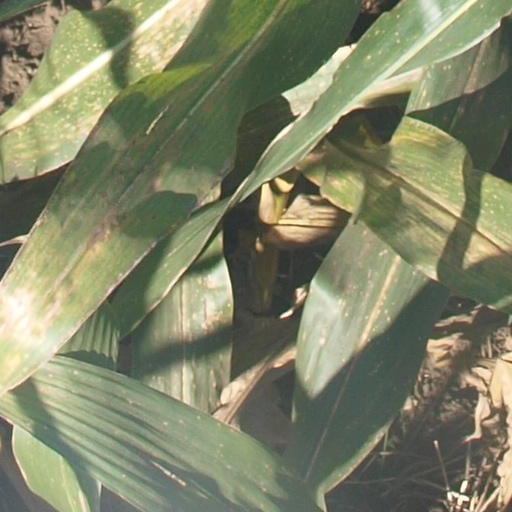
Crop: maize; corn